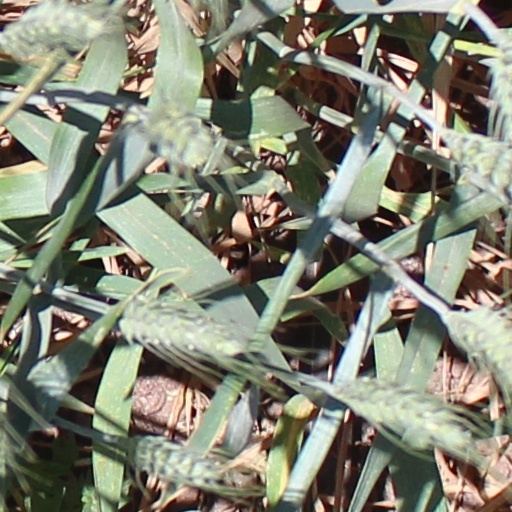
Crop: wheat